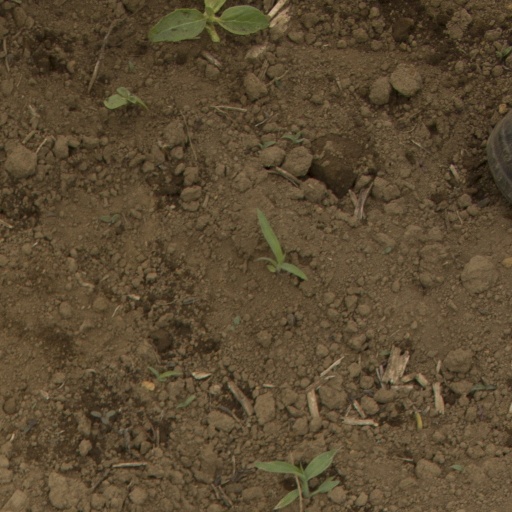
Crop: Jerusalem artichoke